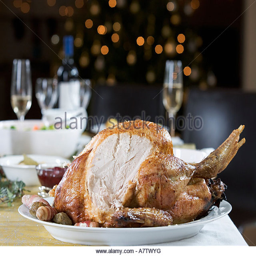
a christmas turkey sitting on a dinner table